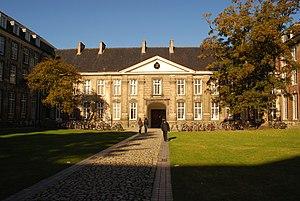
Leuven
Cette page regroupe l'ensemble des monuments classés de la ville de Louvain.